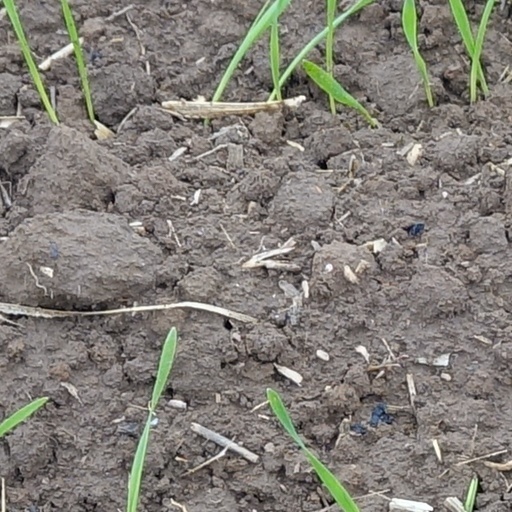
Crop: wheat